United Wireless Telegraph Company

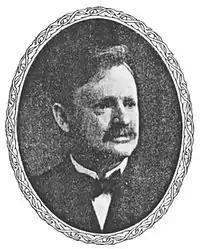
Abraham White, founder and first president of United Wireless (1906)

United Wireless' establishment was announced with great fanfare in November 1906 by its founder and first president, stock promoter Abraham White. Legally, the company was a reorganization of the Amalgamated Wireless Securities Company, which had been organized under the laws of Maine on December 6, 1904. (There had been considerable skepticism about Amalgamated at the time of its formation, with a "United States Investor" reviewer labeling it "the latest move in the De Forest Wireless comedy".) United was initially capitalized by 1,000,000 shares of stock at $10 a share, par value. In February 1907 the capitalization was increased to 2,000,000 shares at the par value, divided between 1,000,000 preferred and 1,000,000 common shares.